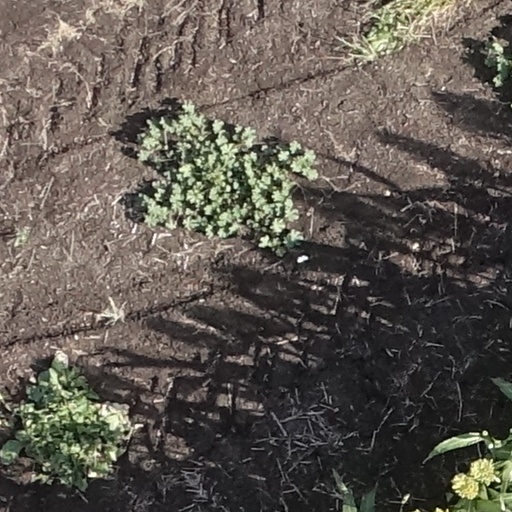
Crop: sorghum